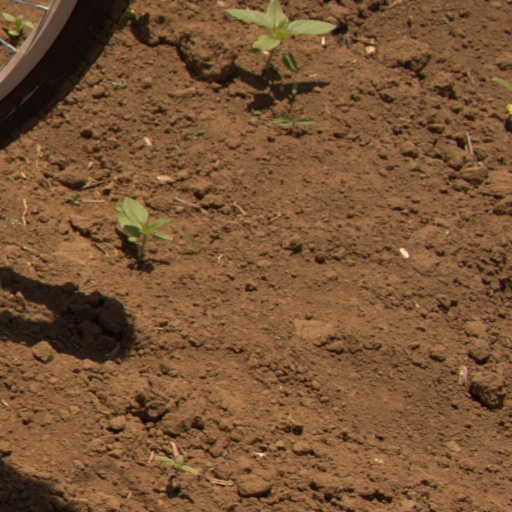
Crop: Jerusalem artichoke